River Don Navigation

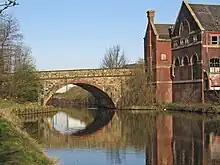
Mexborough Station Road Bridge

Mexborough Double Bridges is named "Double Bridges and Footbridge 49A" by the Canal & River Trust. The bridge carries a footway and double-track railway over the Navigation. This section of the Navigation was quite challenging for full-size barges to negotiate since the bridges are immediately adjacent to a right-angle bend in the canal, which was created when the railways to Mexborough were built in the late 1840s. Further work was required in the 1980s, when the navigation was upgraded, to allow larger barges to negotiate the bridges.